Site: brandenburg
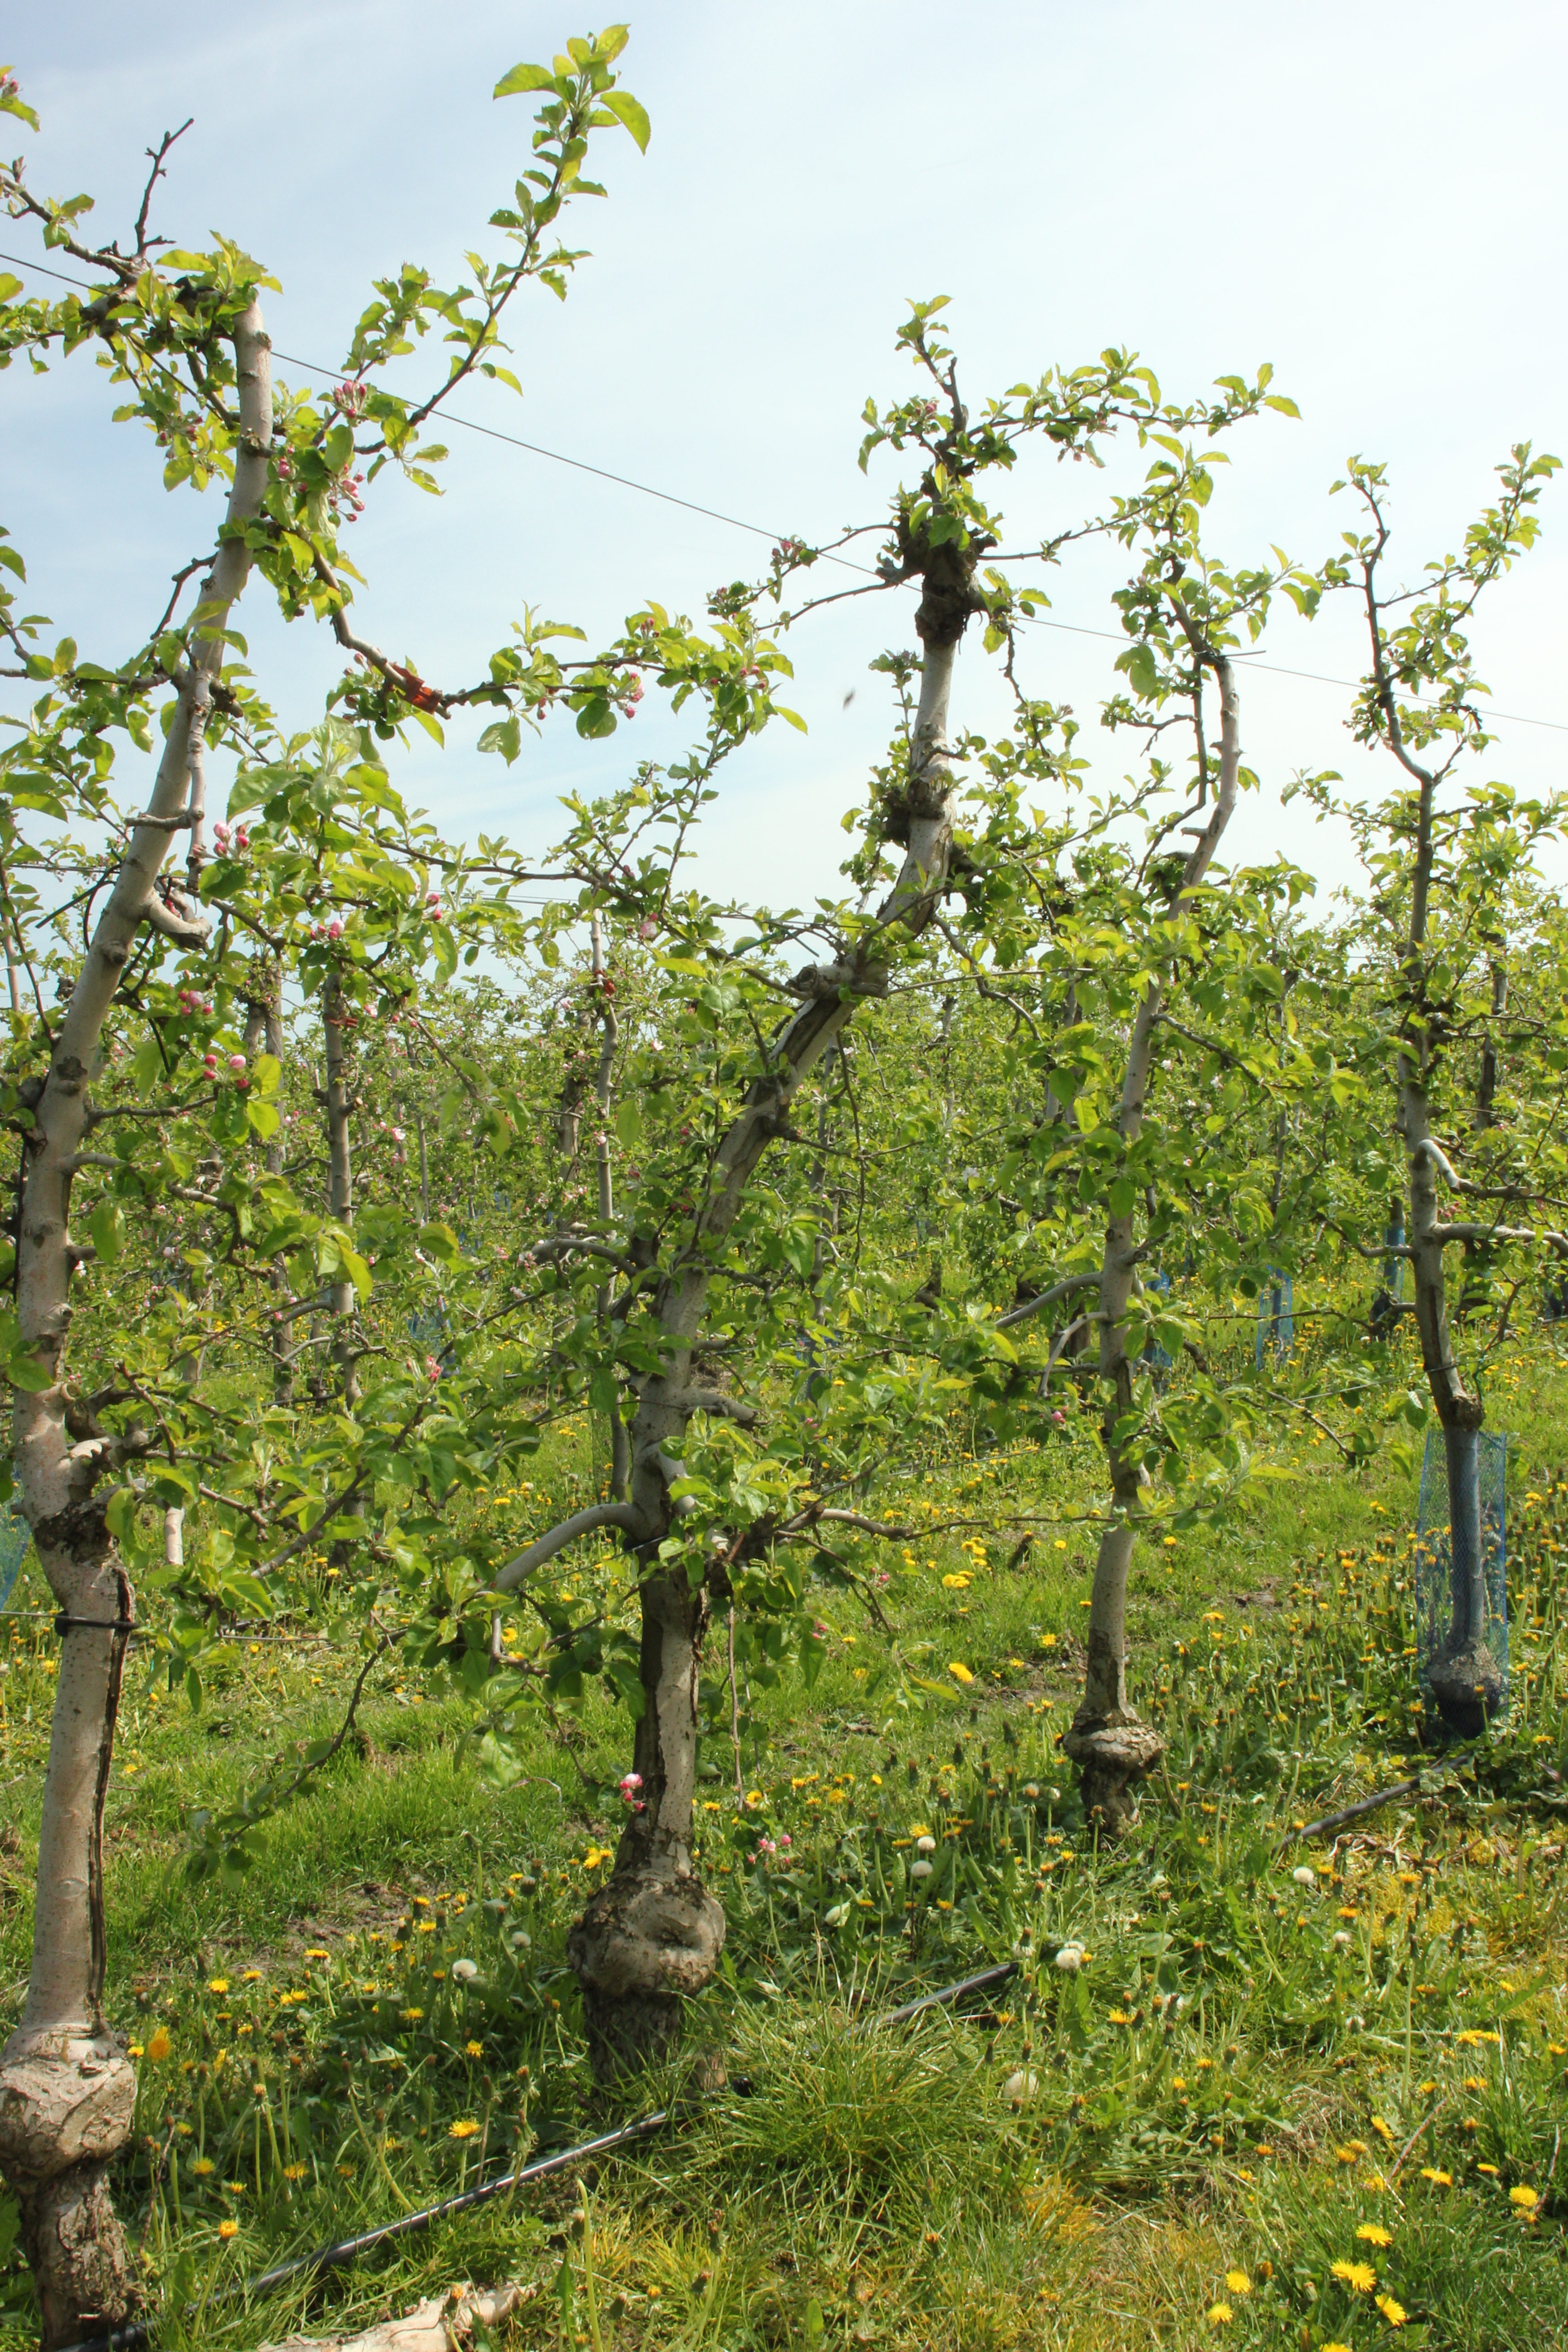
Growth stage (BBCH 60): Flowering